Arthur Donaldson Smith

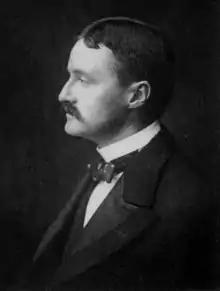

Arthur Donaldson Smith (April 27, 1866–February 19, 1939) was an American explorer of East Africa. In 1894 and 1895, he led an expedition to Lake Rudolf (now Lake Turkana) and collected botanical, geological and zoological samples for scientific study. The expedition traversed 4,000 miles through British Somaliland, southern Ethiopia and Kenya. In 1897 he published a book about his travels, "Through Unknown African Countries: the First Expedition from Somaliland to Lake Rudolf". He was a member of the American Philosophical Society and a Fellow of the Royal Geographic Society. Three species of reptiles, three birds and a desert musk shrew were named in his honor.